Cung oán ngâm khúc

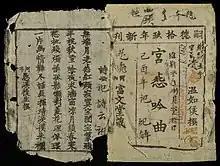
First page of Cung oán ngâm khúc

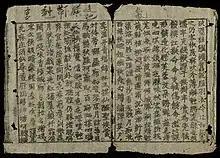
Second page of Cung oán ngâm khúc (1866)

Cung oán ngâm khúc (chữ Hán: 宮怨吟曲 Complaint of a Palace Maid) is a Vietnamese poem by Nguyễn Gia Thiều (1741–98) originally composed in nôm script.